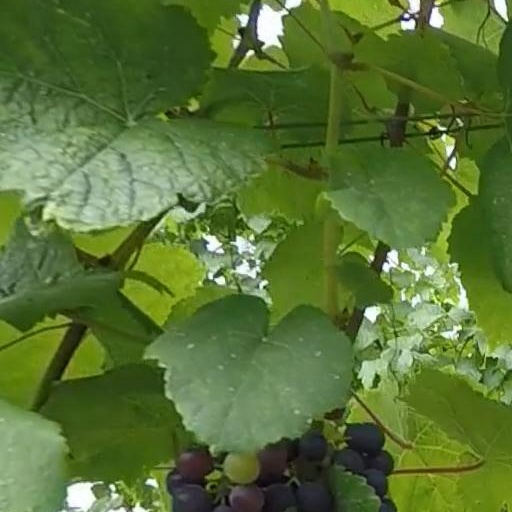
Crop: grape